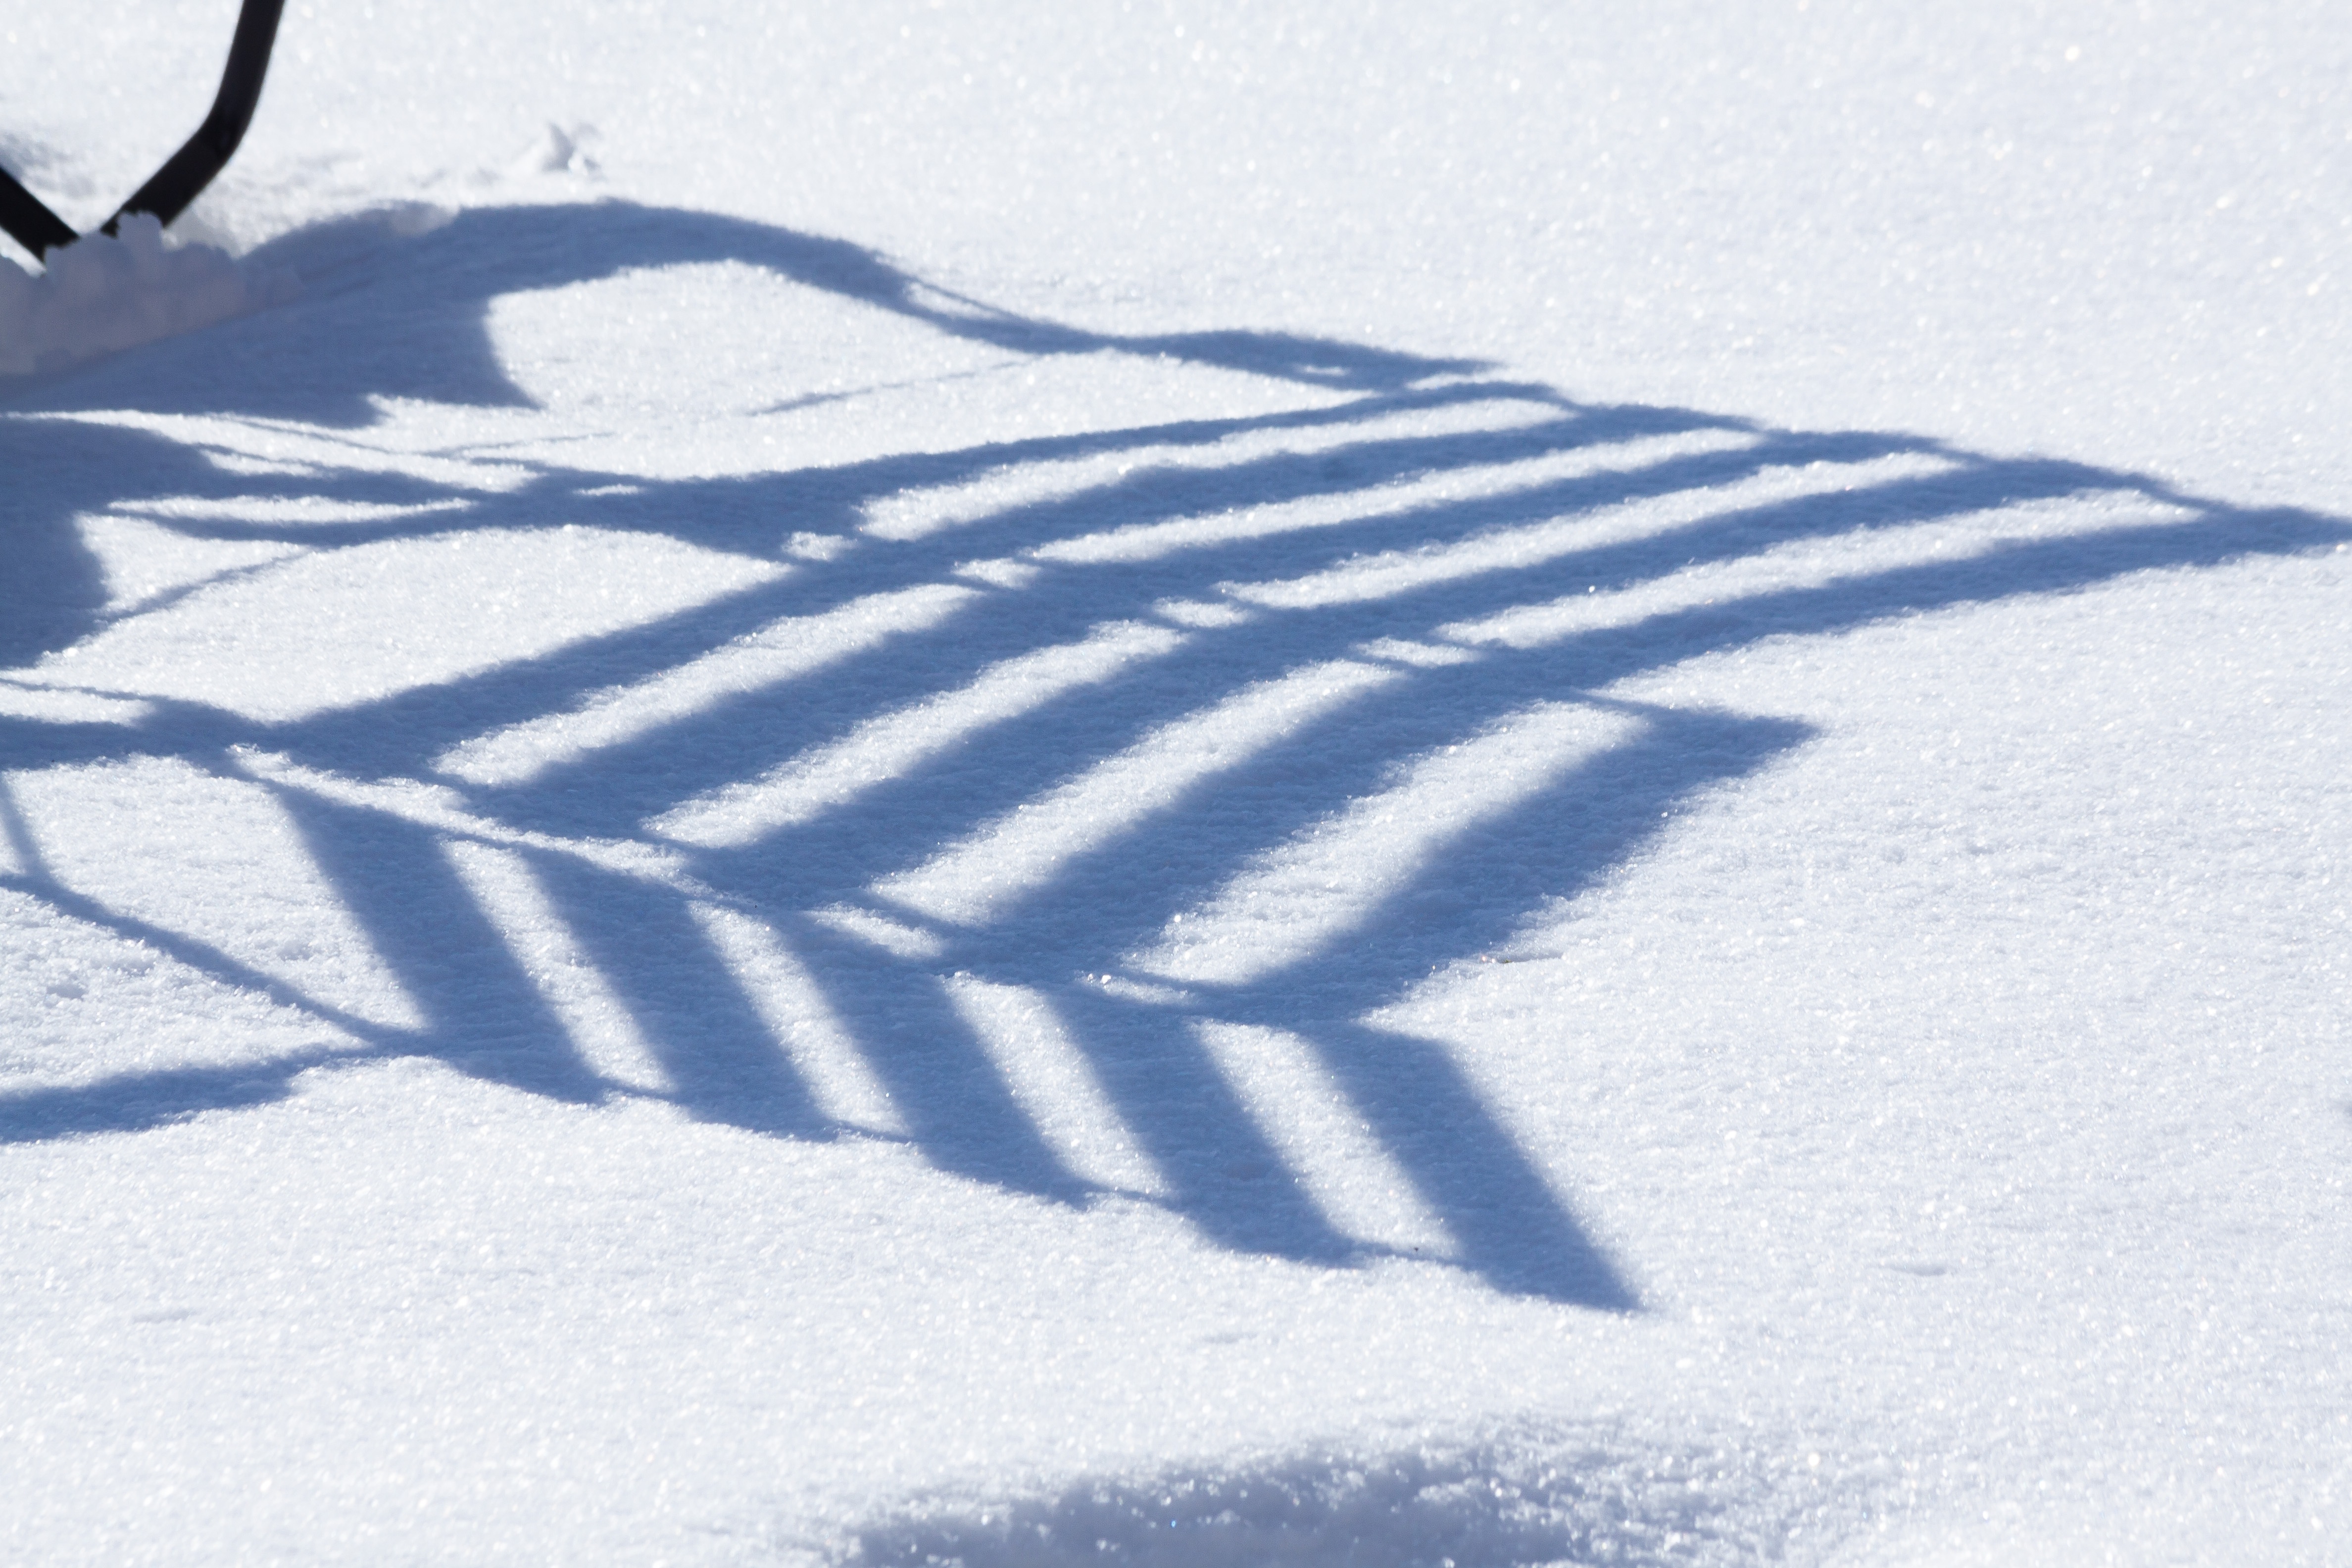
snow, winter, white, line, weather, shadow, snowy, blue, season, chairs, background, piste, freezing, beer garden, fund